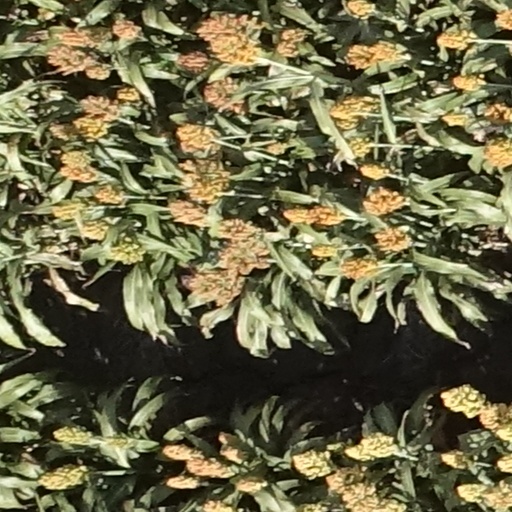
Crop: sorghum